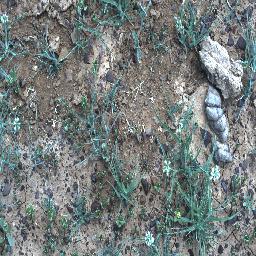
Label: negative